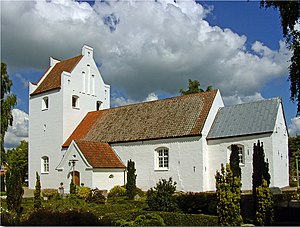
Aale Sogn
Aale kirke
fra sydøst
Aale Sogn er et sogn i Hedensted Provsti. Sognet ligger i Hedensted Kommune. Indtil kommunalreformen i 2007 lå det i Tørring-Uldum Kommune og indtil kommunalreformen i 1970 lå det i Vrads Herred. I Aale Sogn ligger Aale Kirke.